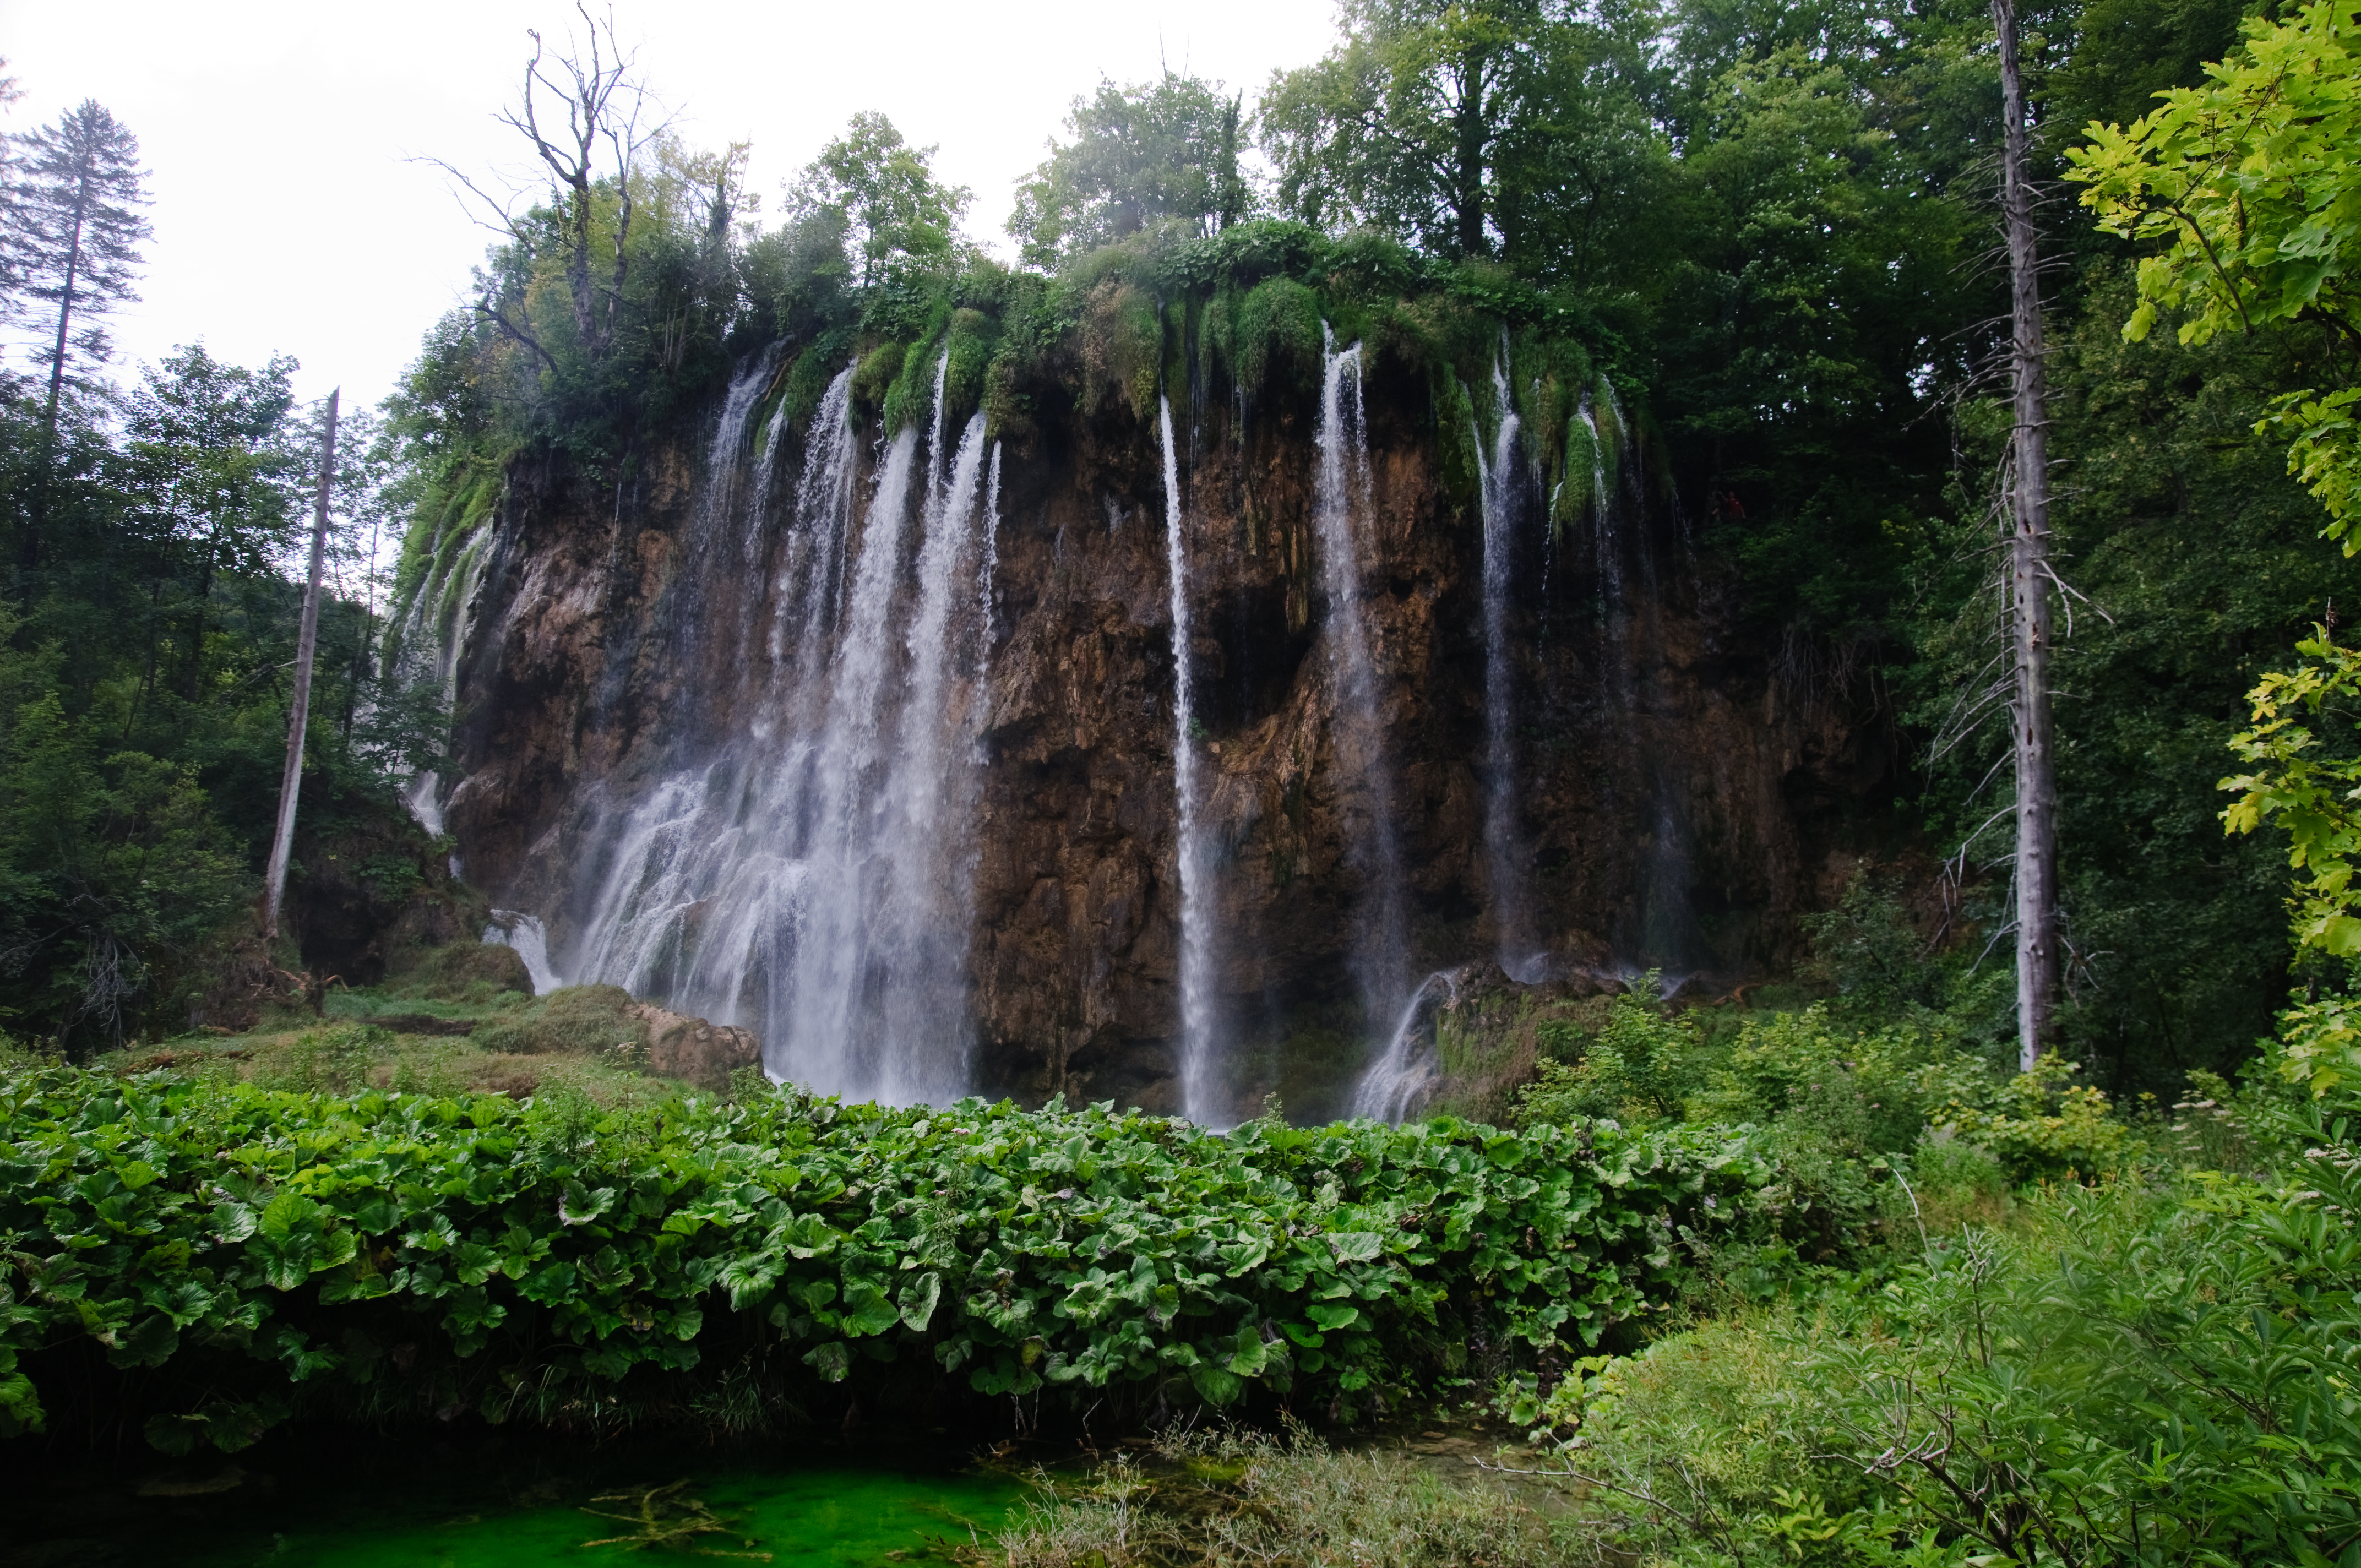
water, forest, waterfall, lake, jungle, park, botany, nikon, body of water, croatia, rainforest, wasserfall, water feature, watercourse, hvratska, d300, plitvice